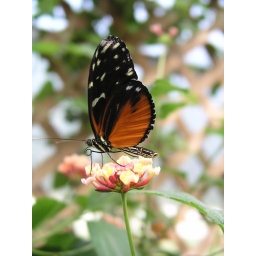
The butterfly house in whitehouse Ohio. I drove 4 hours up and 4 hours back just to take photos of butterflys